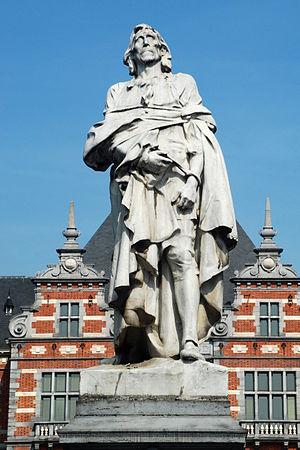
Belgique - Bruxelles - Monument à François Anneessens
François Anneessens, né Frans Anneessens à Bruxelles et baptisé à l'église de Sainte-Catherine le 25 février 1660, fabricant de chaises en cuir d'Espagne, doyen de la Nation de Saint-Christophe, élu doyen du corps de métier des Quatre Couronnés, corporation réunissant les sculpteurs, les tailleurs de pierre, les maçons, les ardoisiers et les chaisiers. Il fut également chef-doyen du Grand Serment des Arbalétriers et syndic de la Nation de Saint-Nicolas. Accusé d’être le principal instigateur des émeutes qui ont eu lieu à Bruxelles en 1717, il est arrêté sur ordre du marquis de Prié, gouverneur des Pays-Bas autrichiens et, après procès, exécuté en public sur la Grand-Place en 1719.
Le monument à François Anneessens est une statue de style éclectique érigée à la mémoire de François Anneessens, doyen du métier des Quatre Couronnés exécuté en public sur la Grand-Place de Bruxelles en 1719 à l'époque des Pays-Bas autrichiens.
La place Anneessens est un lieu public situé au centre de Bruxelles, le long du boulevard Maurice Lemonnier.